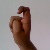
The image shows a hand gesture representing the letter 'X' in Indian Sign Language.